2004 Israeli operation in Rafah

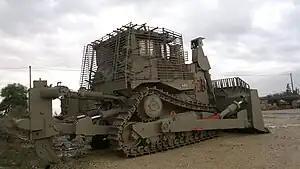
Caterpillar Bulldozer as used by the IDF to demolish homes

On 14 May, a large IDF force entered the "Brazil block" of Rafah and in a heavy fighting, as reported by UNWRA, 12 Palestinians were killed and 52 injured. Israeli forces began demolishing houses in the Qishta neighborhood. and destroyed scores of houses. Around midnight the same day, the Israeli High Court of Justice issued an interim order temporarily barring the IDF from demolishing homes in the refugee camp, if the action was not part of "a regular military operation". Nevertheless, the IDF continued the destruction of homes until 15 May 5:00 am because of "immediate military necessity, a risk to soldiers, or a hindrance to a military operation", raising the number of destroyed houses to just over 100, according to Mezan, even to circa 120.